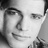
Emotion: happy